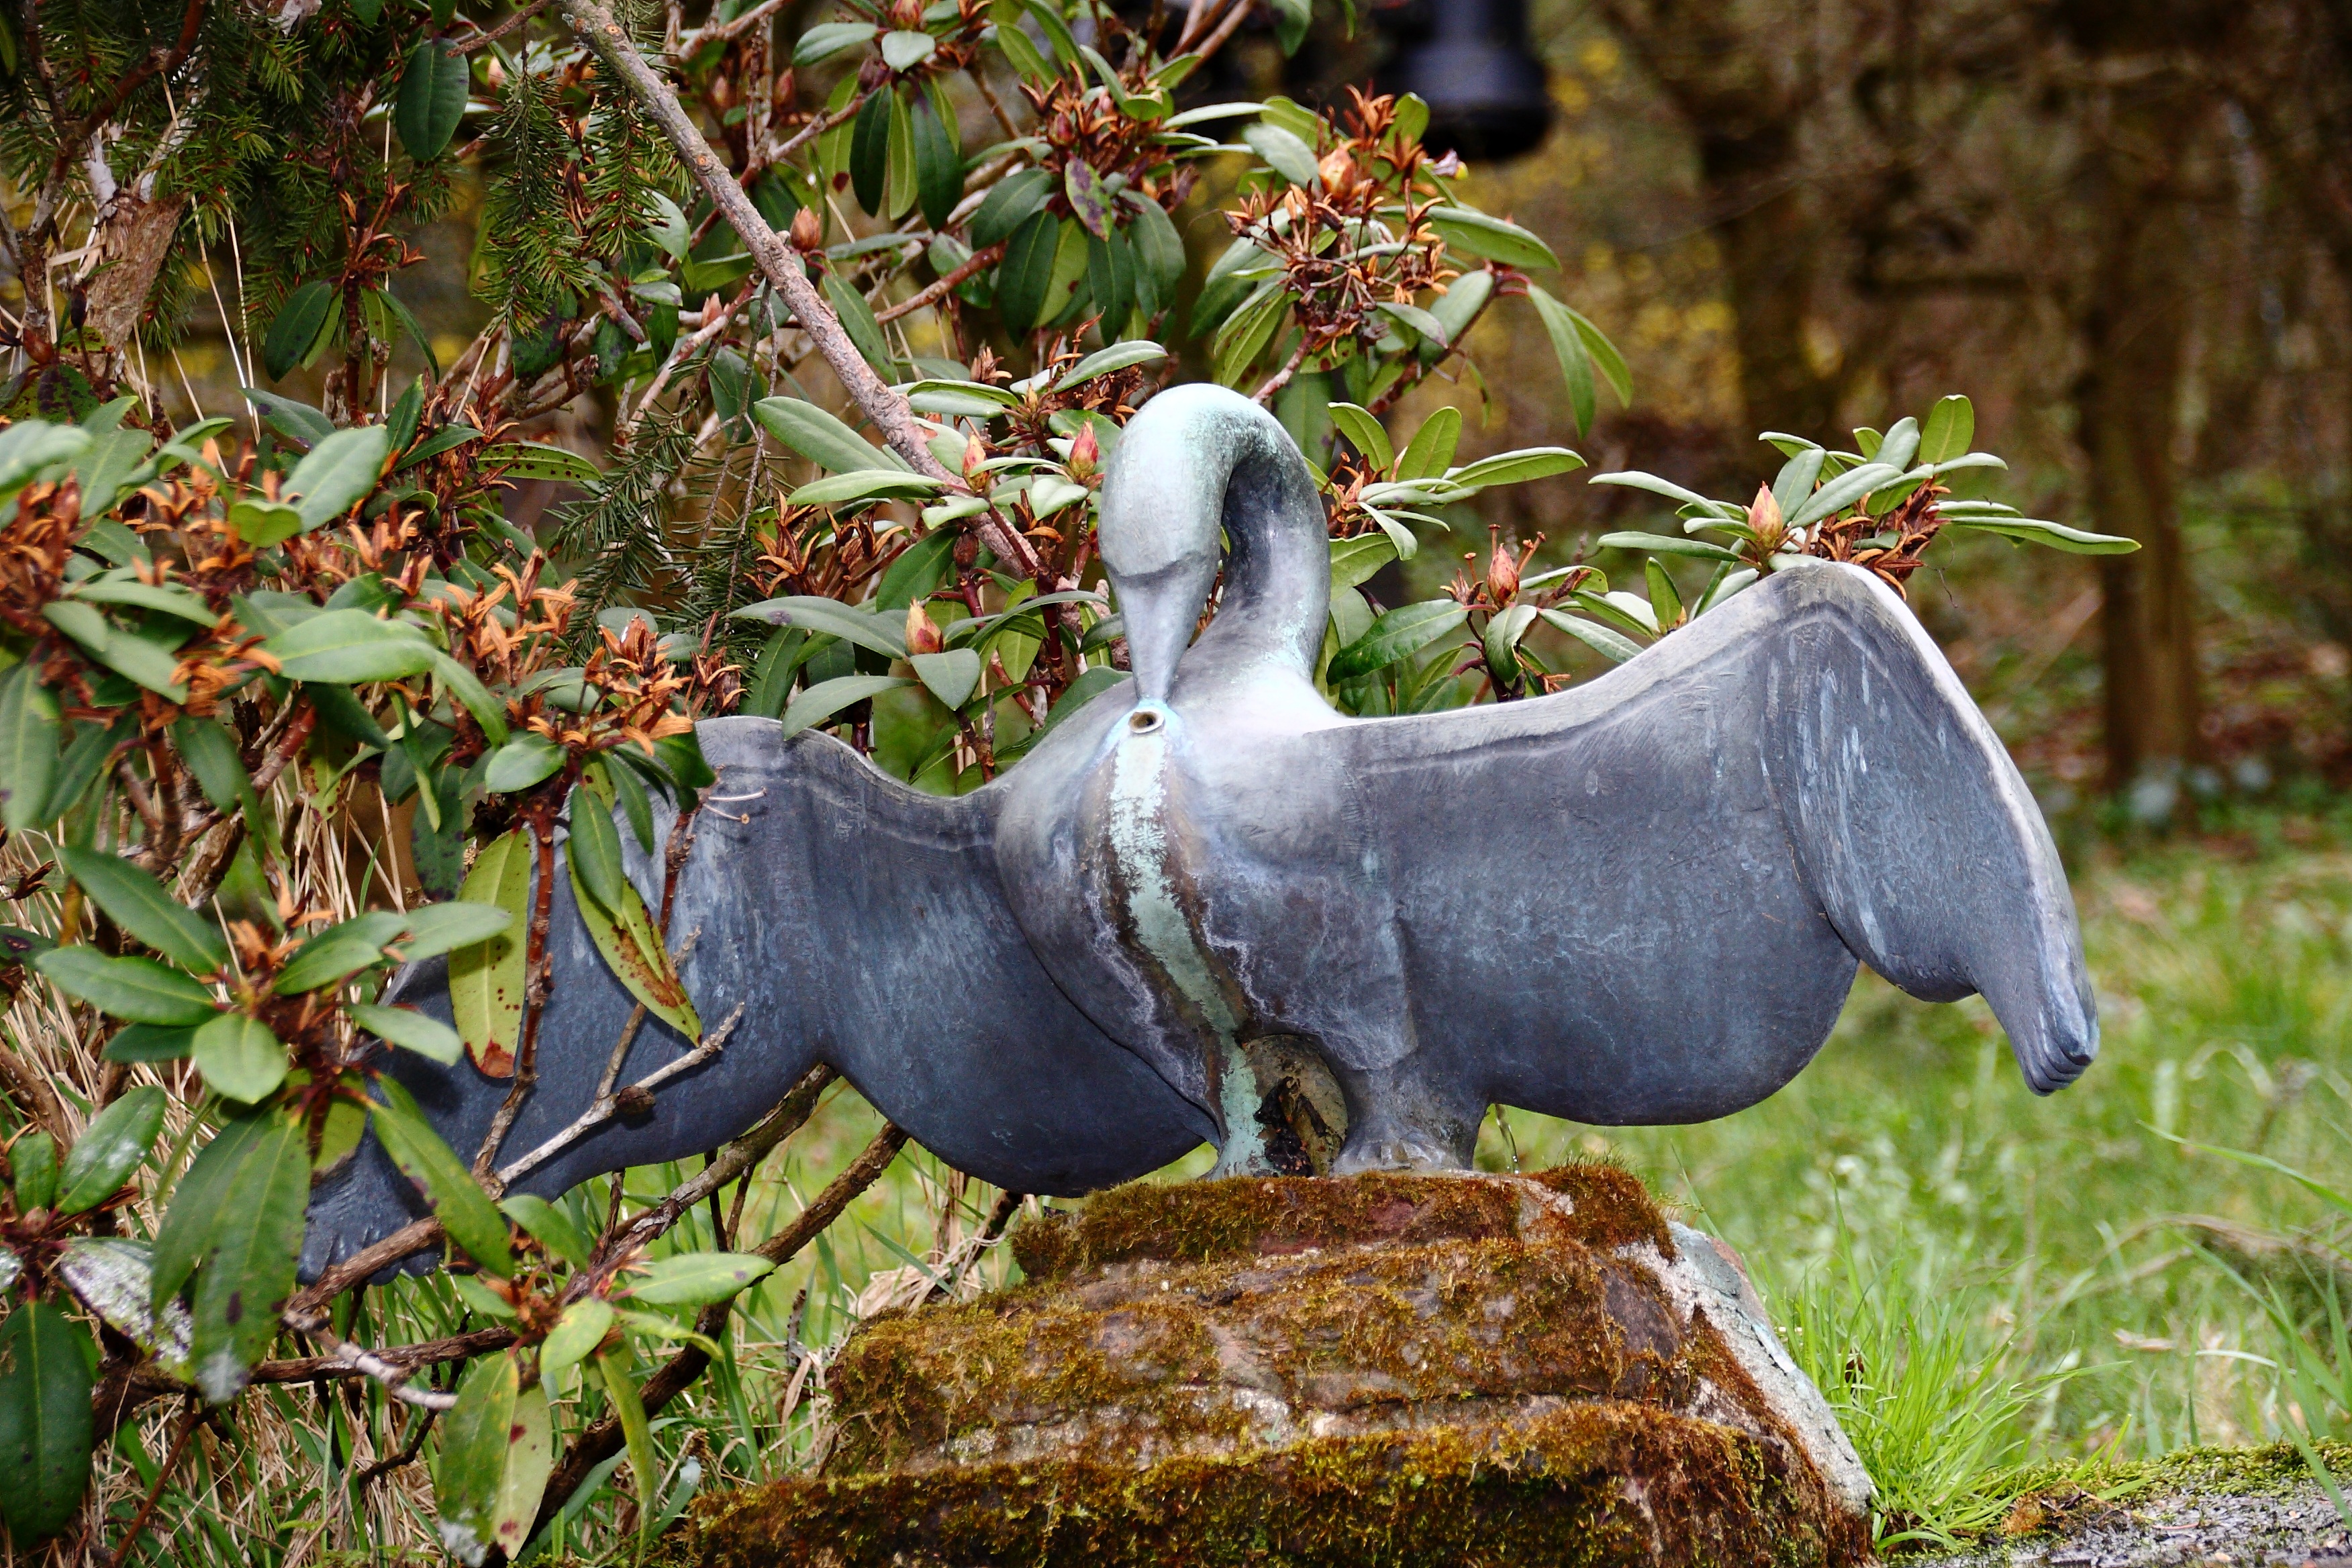
bird, wildlife, statue, jungle, fauna, gargoyle, figure, fountain